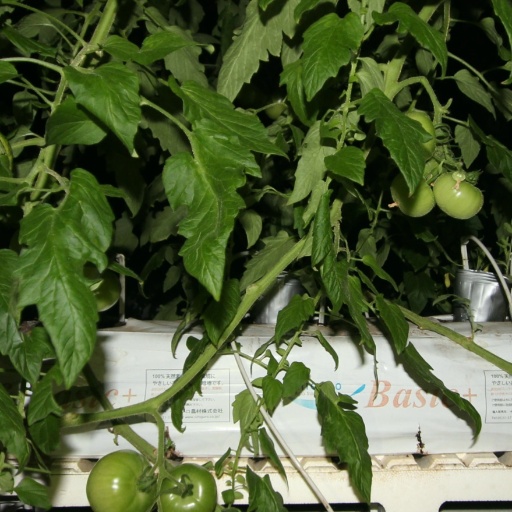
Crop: tomato